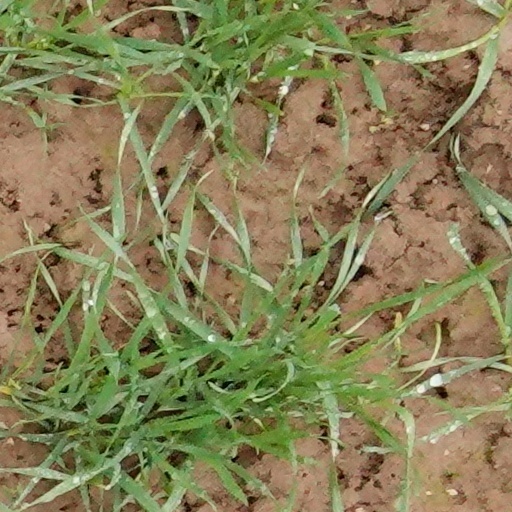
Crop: wheat